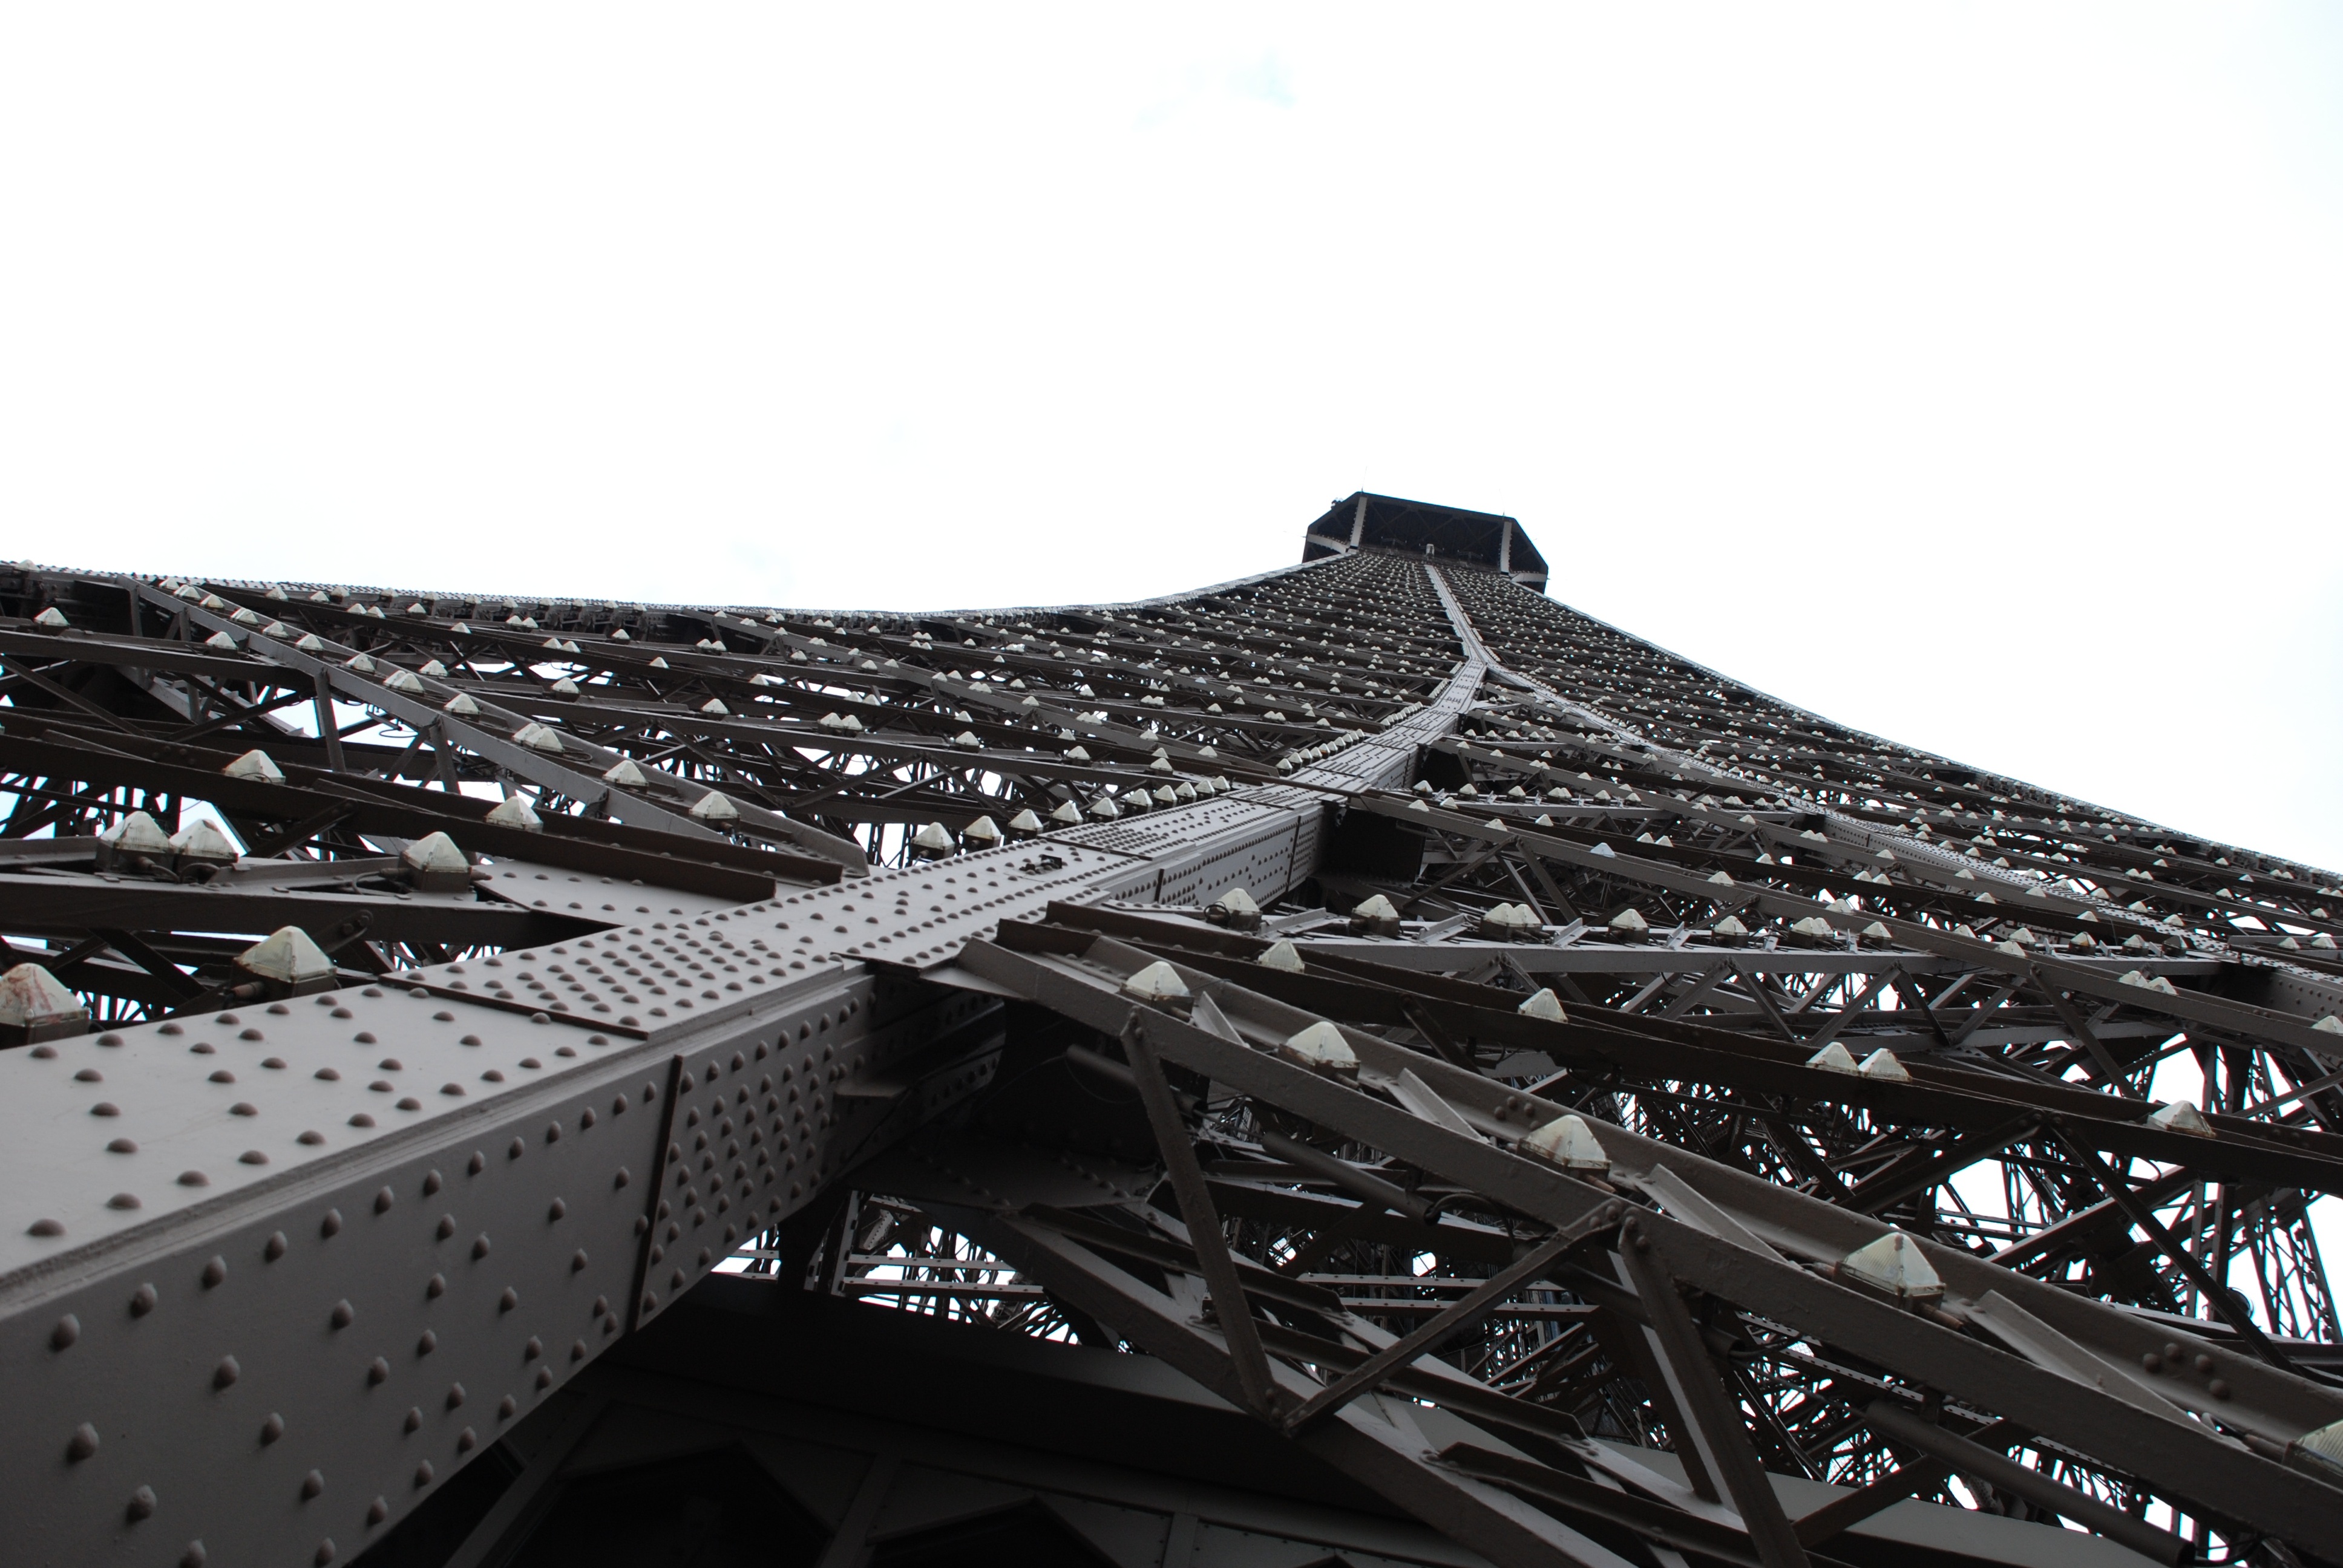
structure, roof, eiffel tower, skyscraper, steel, tower, stadium, steel construction, automotive exterior